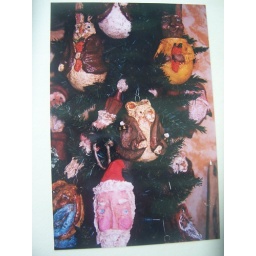
paper mache formed over light bulbs and on top of okra pods and pine cones..